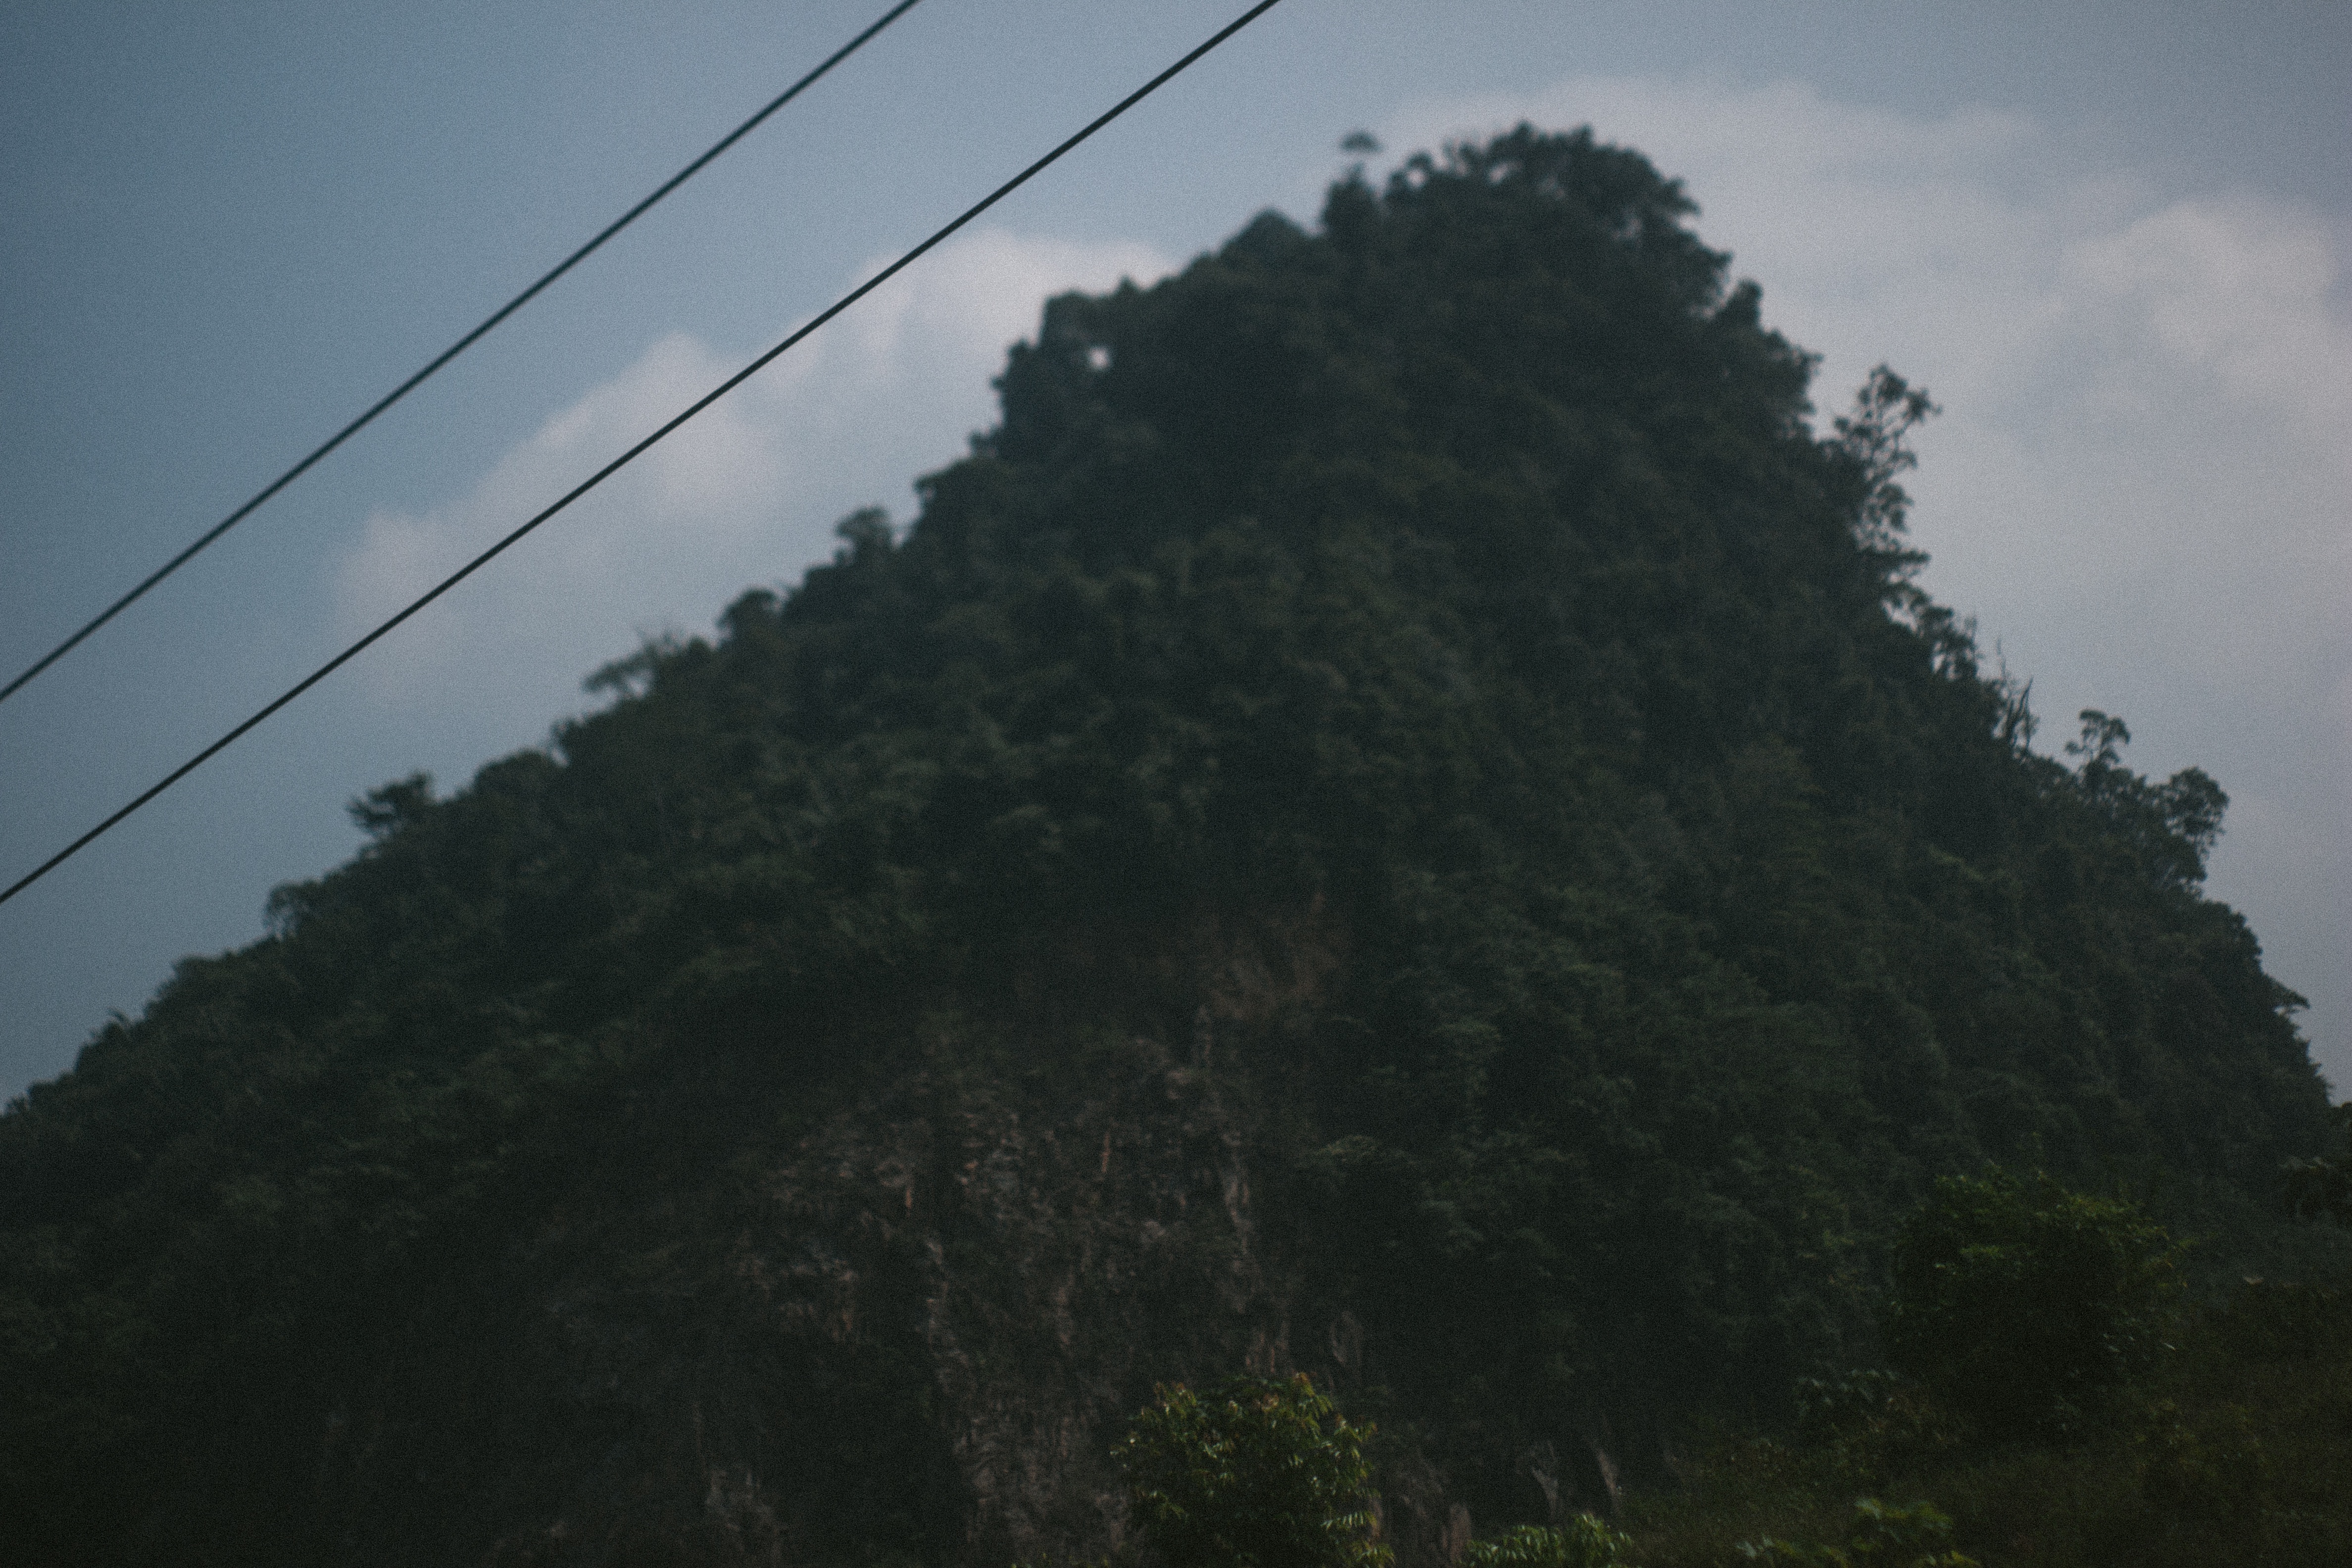
tree, forest, mountain, cloud, sky, hill, wind, mountain range, weather, ridge, atmospheric phenomenon, woody plant, mountainous landforms